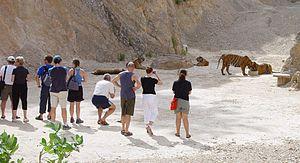
Le Wat Pha Luang Ta Bua, appelé en Occident Temple des Tigres, est un lieu de culte bouddhiste situé en Thaïlande, au nord-ouest de la ville de Kanchanaburi. Il a la particularité de pratiquer l'élevage de différents animaux, parmi lesquels des tigres. Ouvert au tourisme, il a longtemps été accusé par les protecteurs des animaux de maltraitance et de trafic. Le site a été fermé en mai 2016, à la suite d'un raid de la police thaïlandaise au cours duquel une quarantaine de cadavres de bébés tigres ont été découverts dans des congélateurs